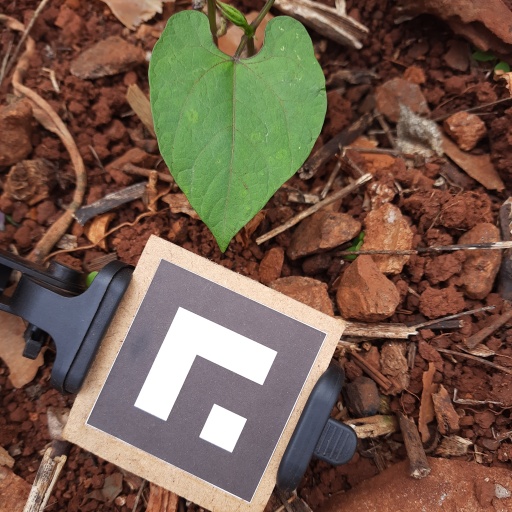
Observations: flat surface, no eating holes, under shade